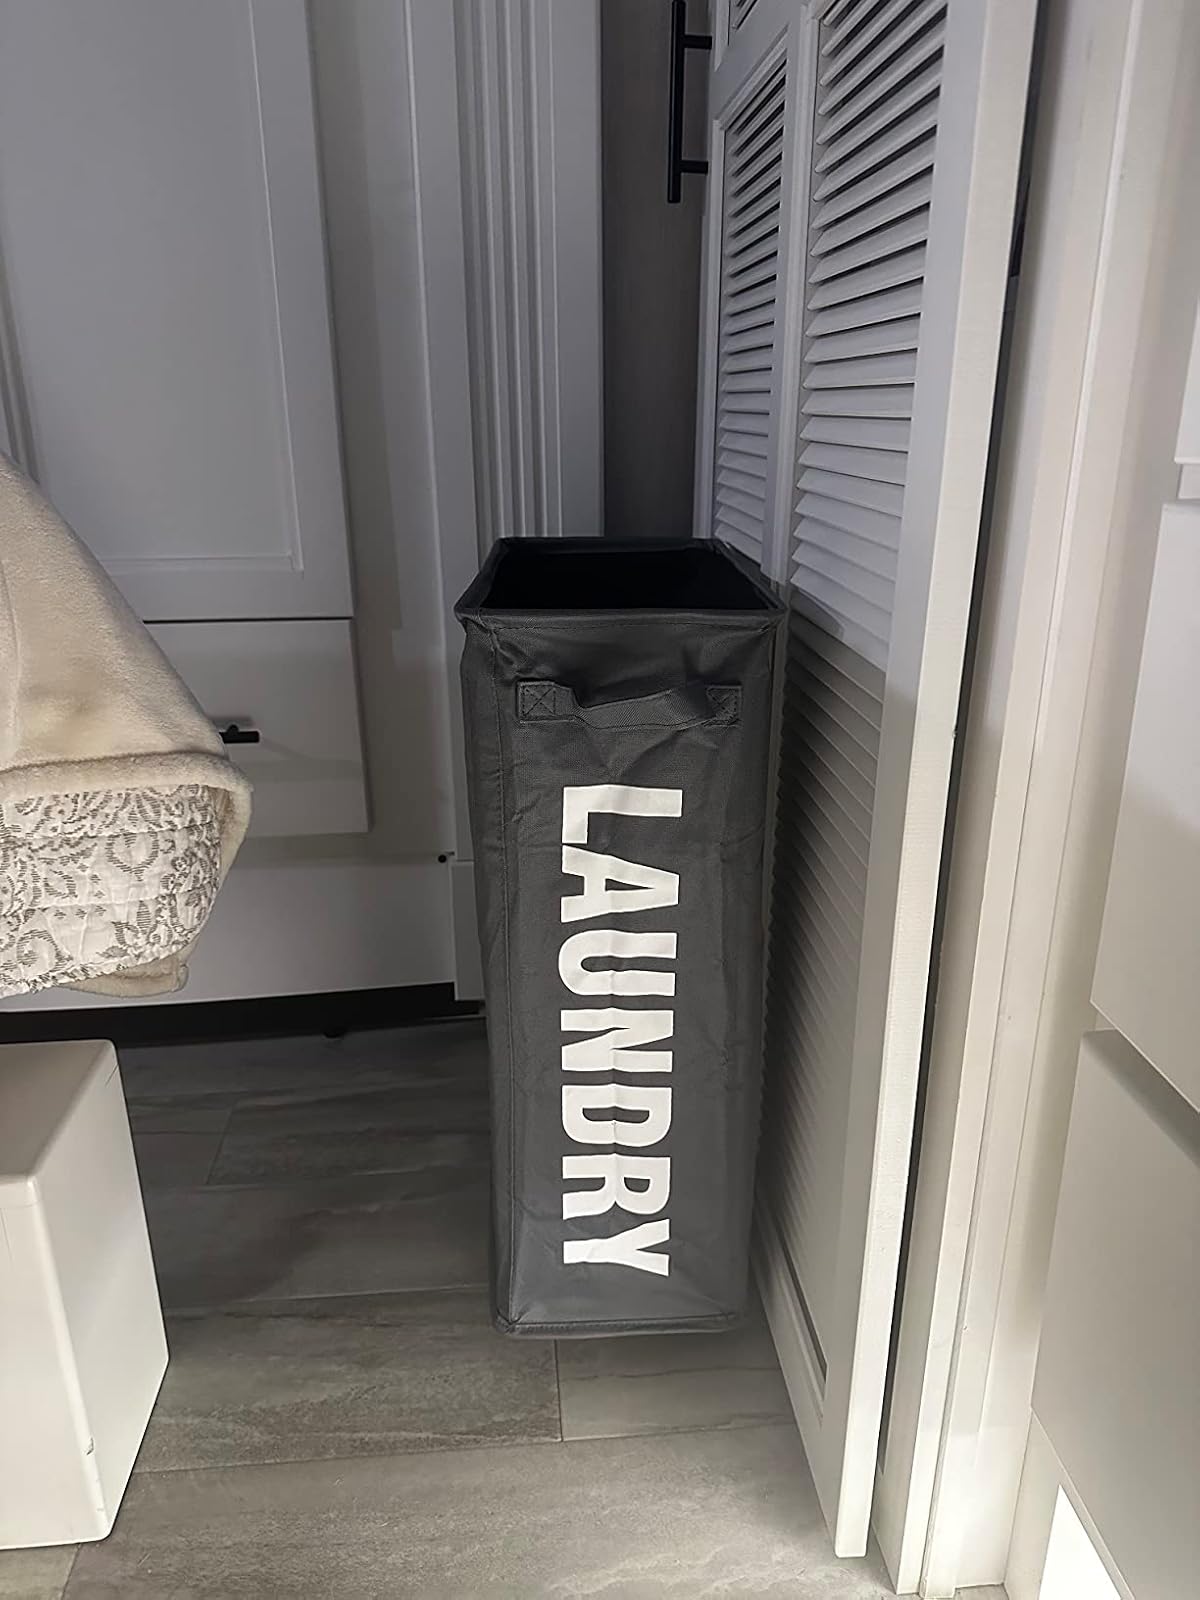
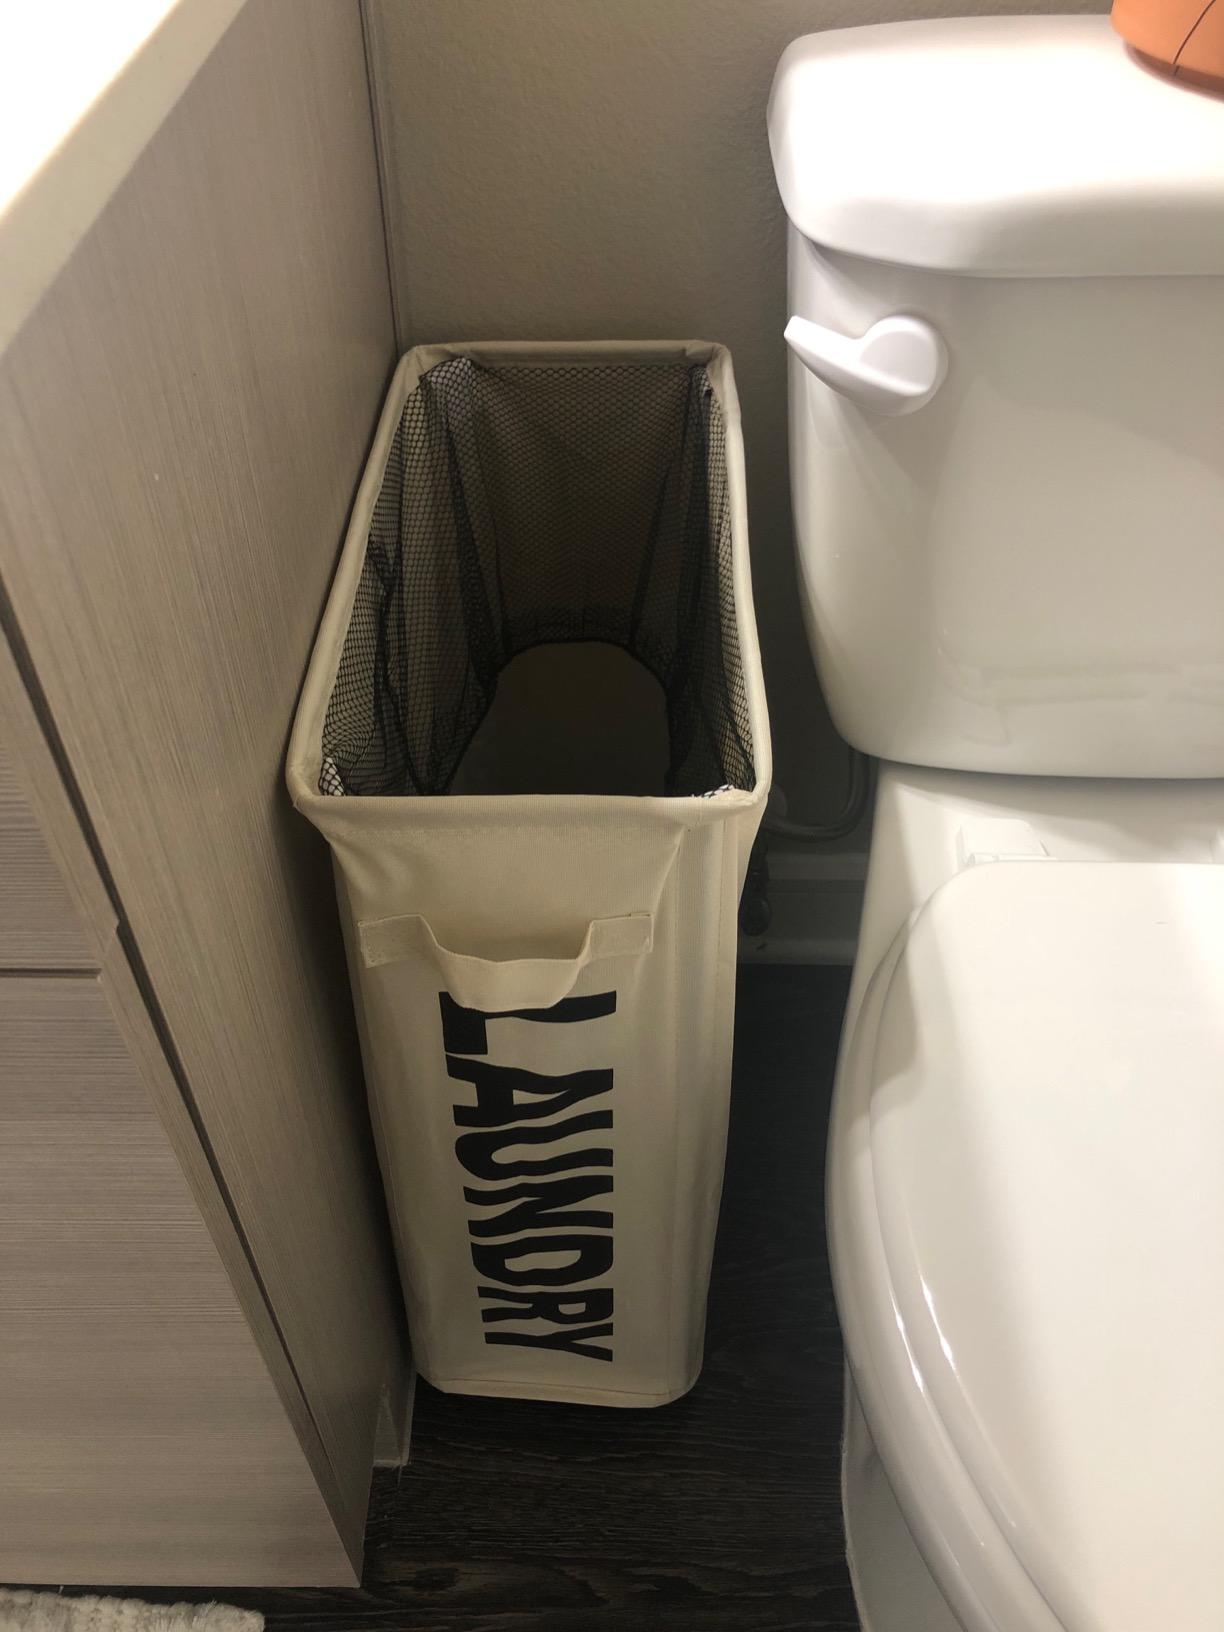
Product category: items_hamper
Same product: no